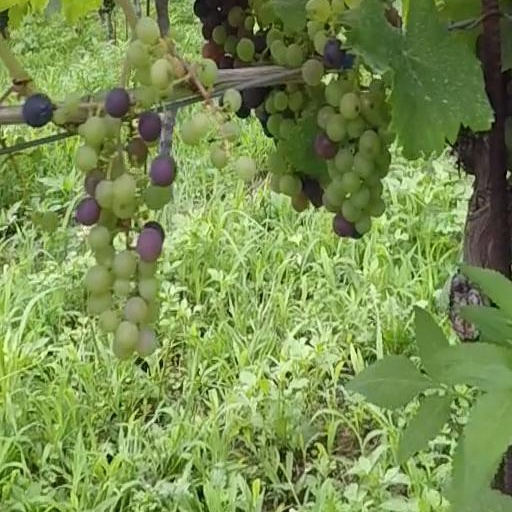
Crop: grape